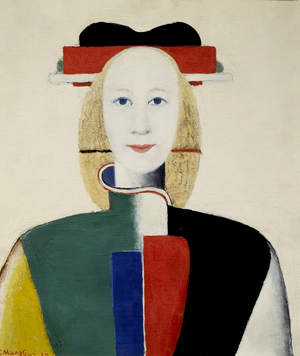
Kasimir Severinovitch Malevitch, né à Kiev, le 11 février 1879, de parents polonais et mort le 15 mai 1935, à Léningrad, à l'âge de 56 ans d'un cancer, est un des premiers artistes abstraits du XXᵉ siècle. Peintre, dessinateur, sculpteur et théoricien, Malevitch est le créateur d'un courant artistique qu'il dénomma « suprématisme ».